Barry Diller

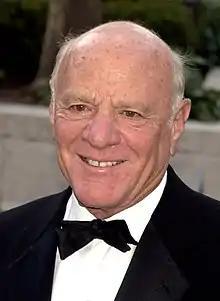
Diller in 2009

Barry Charles Diller (born February 2, 1942) is an American billionaire businessman. He is chairman and senior executive of IAC and Expedia Group and founded the Fox Broadcasting Company with Rupert Murdoch and USA Broadcasting. Diller was inducted into the Television Hall of Fame in 1994.